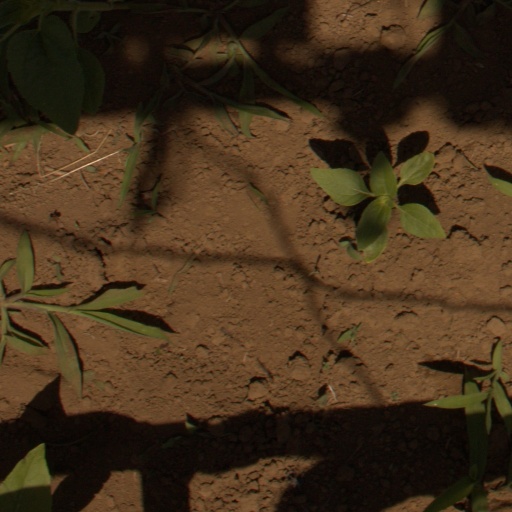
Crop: Jerusalem artichoke